Permanent Structured Cooperation

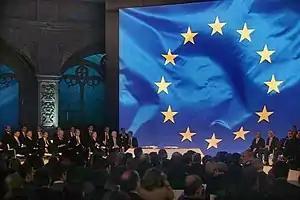
In 2009 the Treaty of Lisbon (signing depicted) entered into force, enabling permanent structured cooperation in defence between a subset of willing member states.

PESCO was first written into the European Constitution under , which failed ratification, and then into the Treaty of Lisbon of 2009. It added the possibility for those members whose military capabilities fulfil higher criteria and which have made more binding commitments to one another in this area with a view to the most demanding missions shall establish permanent structured cooperation (PESCO) within the EU framework. PESCO was seen as the way to enable the common defence foreseen in Article 42, but the scepticism towards further integration that had arisen around the rejection of the European Constitution meant its activation was unlikely. It was termed, by President Jean-Claude Juncker, the Lisbon Treaty's "sleeping beauty".